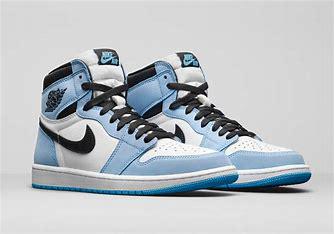
Brand: Jordan
Model: 1 Retro